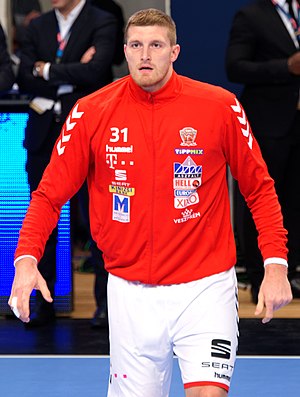
Blaž Blagotinšek
Blagotinsek i 2017
Blaž Blagotinšek er en slovensk håndboldspiller, som spiller i Veszprém KC og for Sloveniens herrehåndboldlandshold.